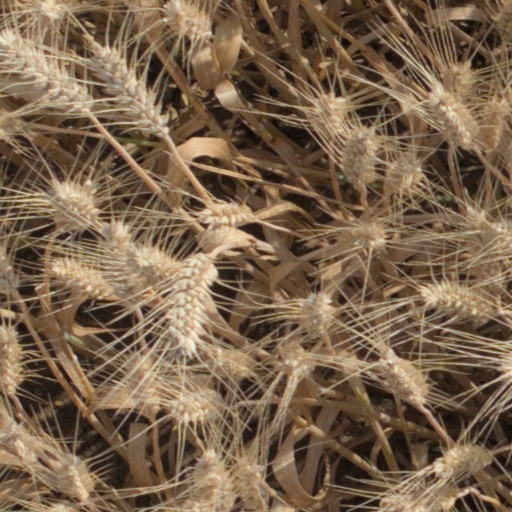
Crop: wheat